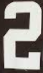
Number: 2